Six Flags New Orleans

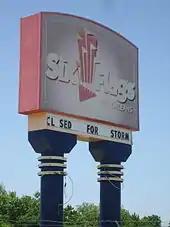
Six Flags New Orleans sign in 2010

Initial damage reports by Six Flags inspectors stated that the park buildings, the flat rides (except for one that was being serviced off-site at the time of the storm), and attractions were 80% destroyed by long-term salt-water immersion and both the wooden track and steel superstructure of the Mega Zeph were likely damaged beyond repair. The only large ride to escape relatively unscathed was the "Batman: The Ride" roller-coaster due to its elevated station platform and corrosion-resistant support structure.